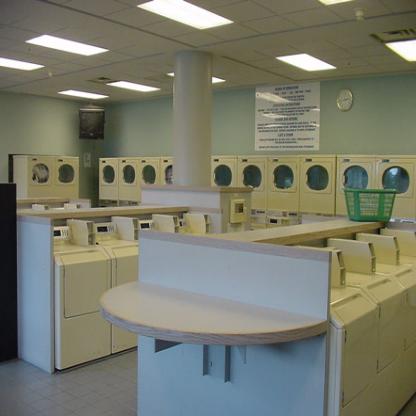
Scene: Indoor